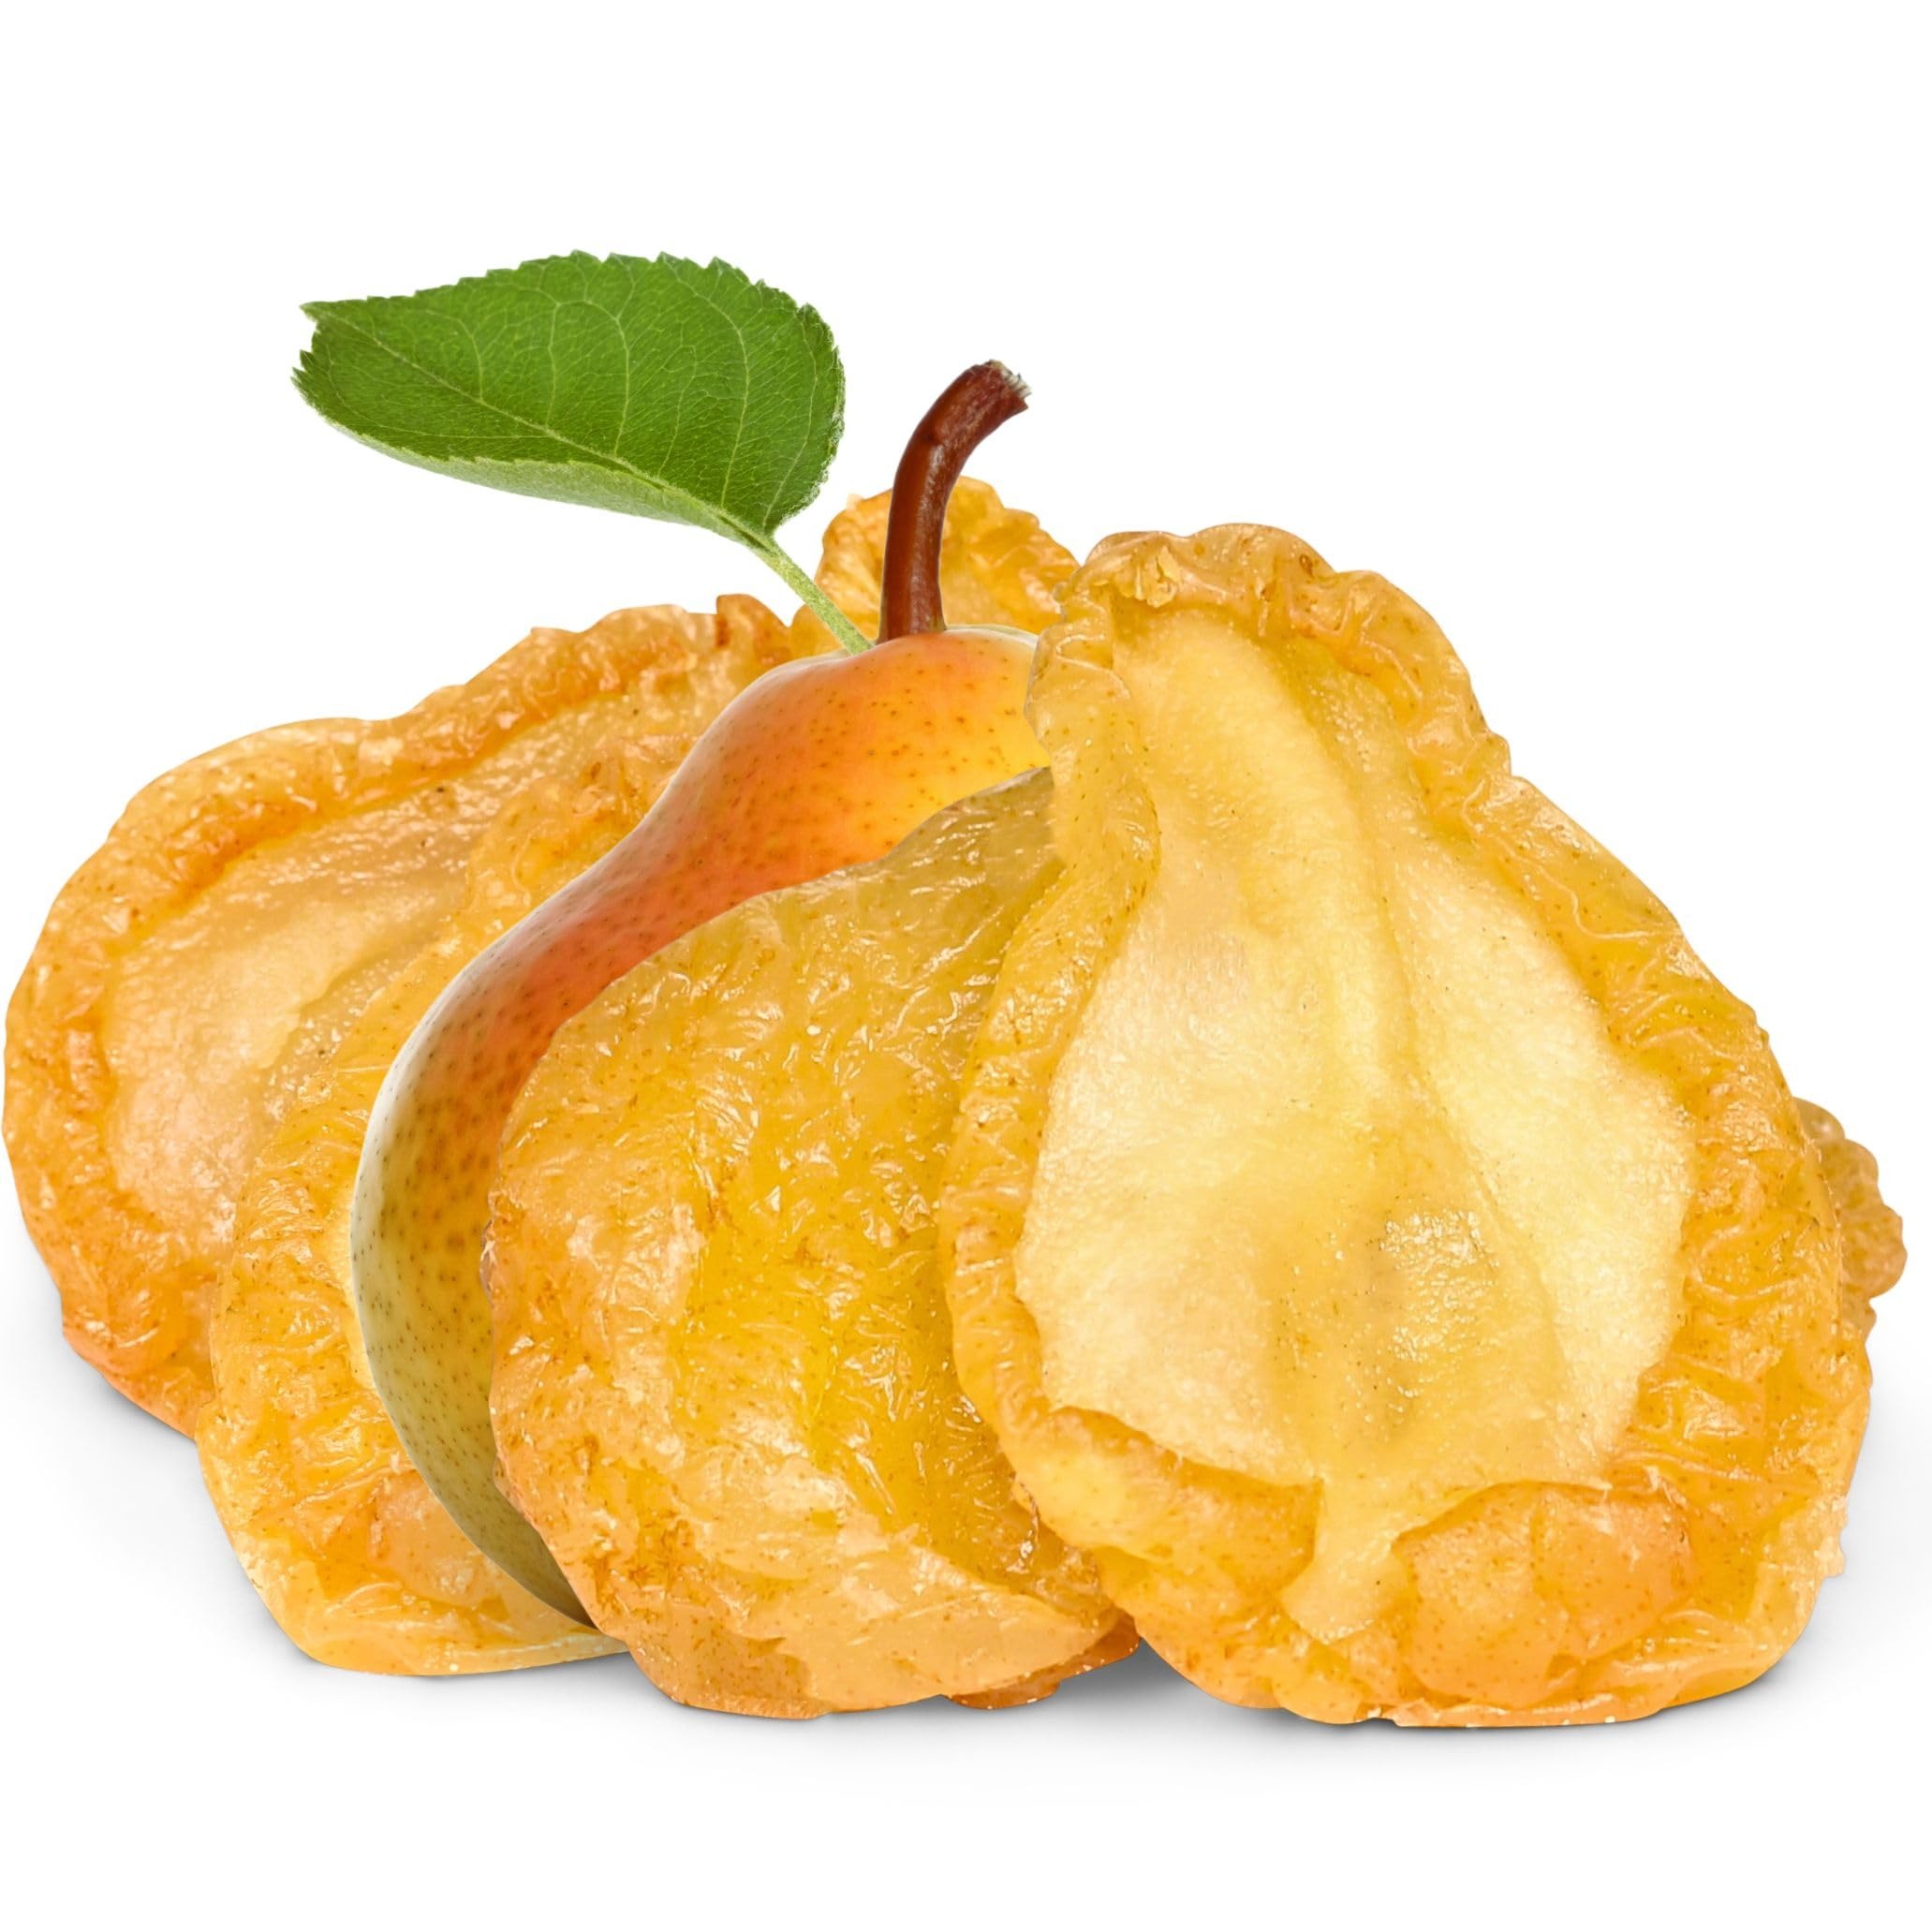
Item Name: Fancy Dried Pears by Its Delish, (5 lbs)
Bullet Point 1: Delicious California Dried Pears
Bullet Point 2: One, Two, Five & Ten Pounds bulk sealed bag
Bullet Point 3: Fresh, tasty and healthy, source of fiber, iron and minerals
Bullet Point 4: Great for baking, snacking, gift trays and mixed fruit
Bullet Point 5: Certified Kosher OU Packaged in the USA
Product Description: Delicious and fresh California dried pears.<p></p>It’s Delish! founded in 1992 located in North Hollywood, California is a gourmet manufacturer producing a wide variety of candy, chocolate, nuts, dried fruit, and spices. See for yourself why so many people choose It’s Delish! over similar brands. Like our motto, "gourmet food without the gourmet price", we offer the highest quality products at the lowest prices. <p></p> It’s Delish! prides itself on the four pillars that are at the foundation of everything we do. Innovation Quality Value Service
Value: 1.0
Unit: Count

Price: 51.99